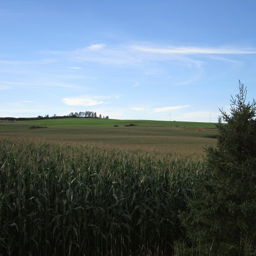
the green fields of canadian province